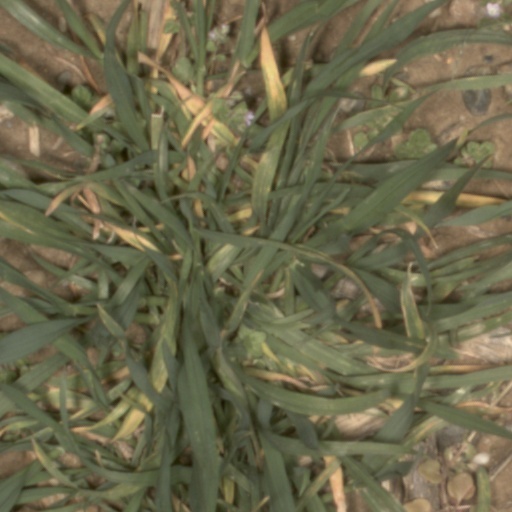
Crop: wheat